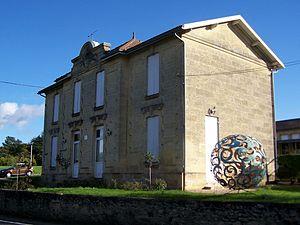
Mairie de Naujan-et-Postiac (Gironde, France)
Naujan-et-Postiac est une commune du Sud-Ouest de la France, située dans le département de la Gironde, en région Nouvelle-Aquitaine.